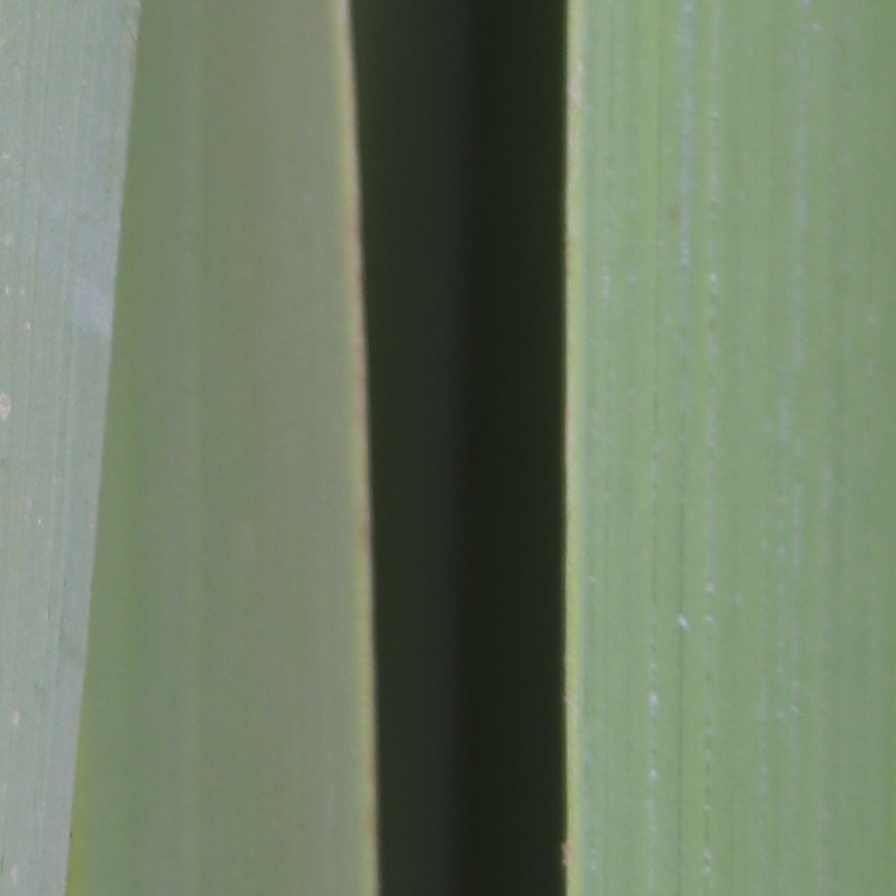
Label: Healthy